Marlborough Road tube station

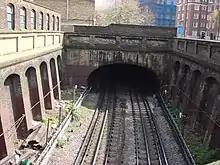
Site of the old platforms at Marlborough Road

In the mid-1930s, the Metropolitan line was suffering congestion at the south end of its main route, where trains from its many branches shared the limited capacity between Finchley Road and Baker Street. To ease this congestion, new deep-level tunnels were constructed between Finchley Road and the Bakerloo line tunnels at Baker Street; then, commencing on 20 November 1939, the Metropolitan's services toward Stanmore were transferred to the Bakerloo line (they are now on the Jubilee line) and ran to Baker Street through the new tunnels.